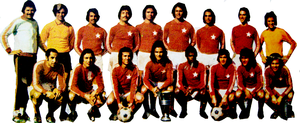
Équipe de l'Étoile sportive du Sahel vainqueur de la coupe de Tunisie de football en 1975
La saison 1974-1975 du championnat de Tunisie de football est la 20ᵉ édition de la première division tunisienne à poule unique, la Ligue Professionnelle 1. Les quatorze meilleurs clubs tunisiens jouent les uns contre les autres à deux reprises durant la saison, à domicile et à l'extérieur. En fin de saison, les deux derniers du classement sont relégués et les deux meilleurs clubs de Ligue Professionnelle 2 sont quant à eux promus en première division.